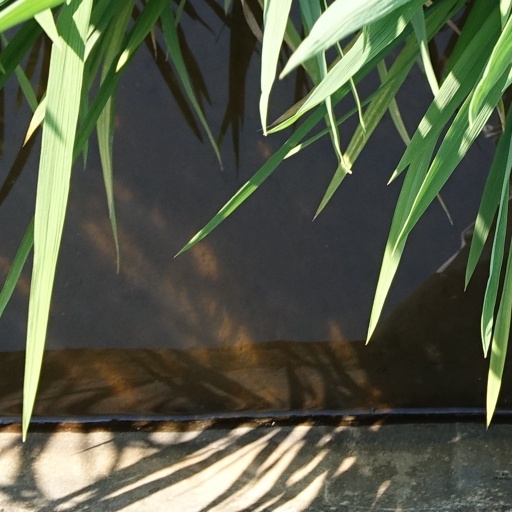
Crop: rice